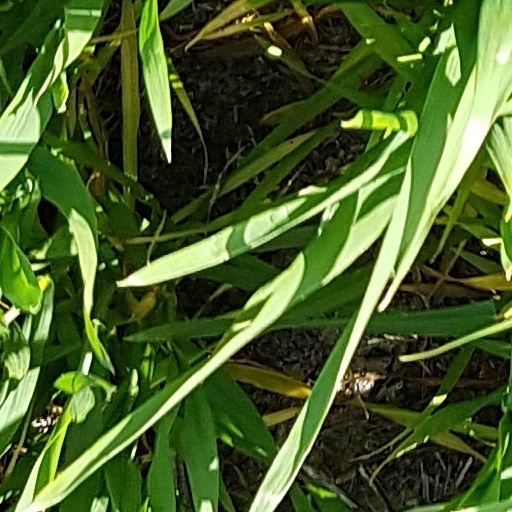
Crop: wheat